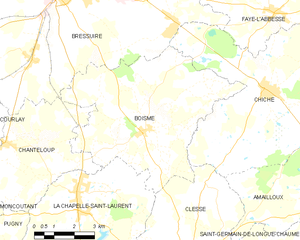
Carte des communes françaises Boismé